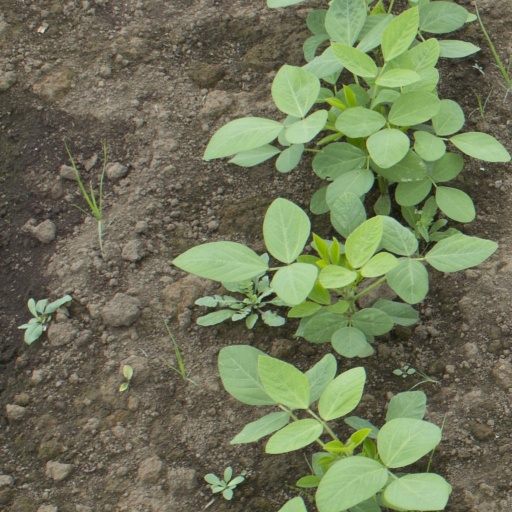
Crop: soybean